Võidupüha

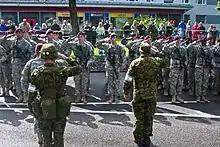
American paratroopers from the 173rd Airborne Brigade marching in 2014 Estonian Võidupüha parade.

Joint celebrations are observed by both the Estonian Defence Forces and the Latvian National Armed Forces being that it was a joint victory between the two countries. Despite this, Estonia celebrates Victory Day more as a national holiday and event unlike their Latvian counterparts. Celebrations of Võidupüha has been organized by the Estonian Defence League since 2000. Ceremonially, the holiday is also tied to St John's Day ("Jaaniõhtu") on June 24, celebrating the summer solstice observances and the Nativity of Saint John the Baptist.